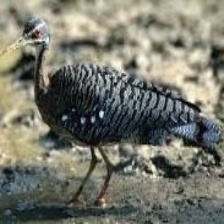
Species: SUNBITTERN
Scientific name:  EURYPYGA HELIAS